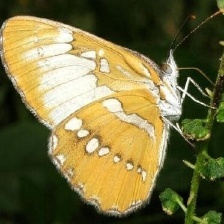
Species: MESTRA